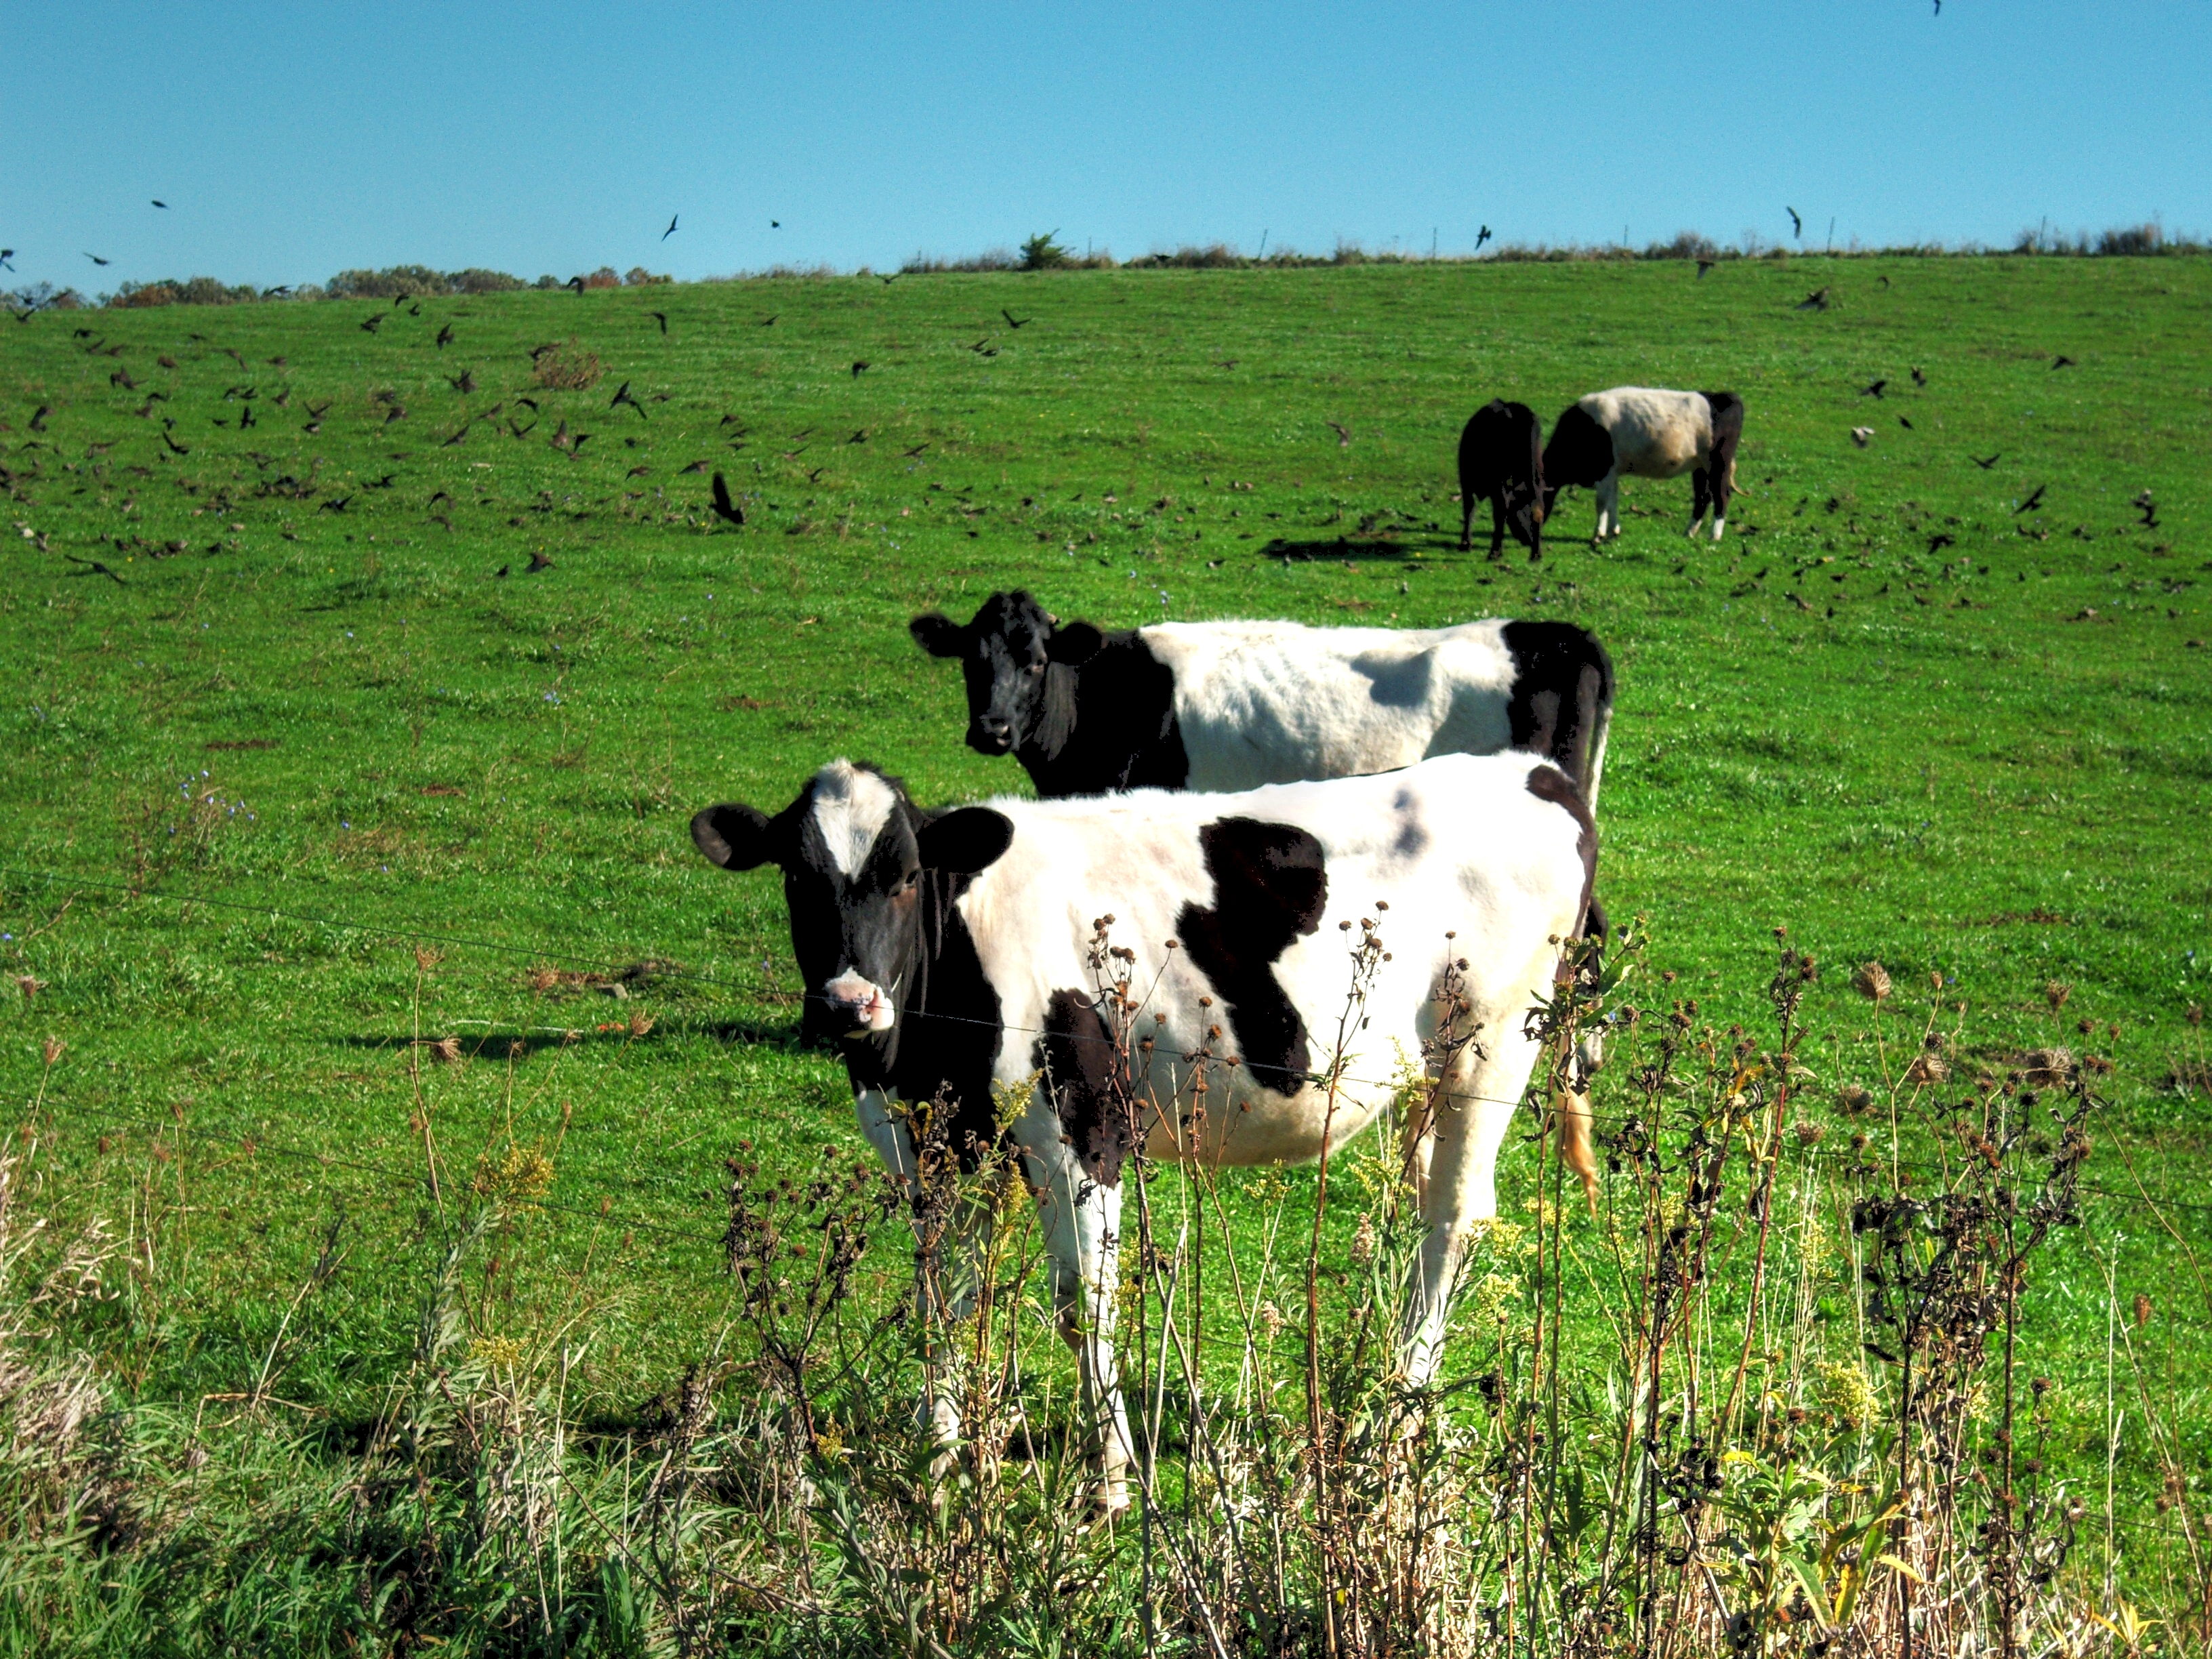
grass, field, farm, meadow, prairie, rural, herd, pasture, grazing, mammal, agriculture, fauna, plain, cows, farms, grassland, habitat, ecosystem, kenoshacounty, rural area, dairy cow, natural environment, cattle like mammal